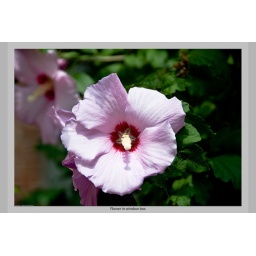
Flower in window box